Mohammad Ali Farrokhian

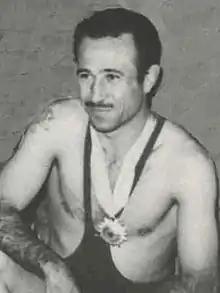
Farrokhian in the 1960s

Mohammad Ali Farrokhian (1935 – 27 January 2022) was an Iranian freestyle wrestler. He won silver medals in the 57 kg division at the 1965 World Wrestling Championships and 1966 Asian Games. Farrokhian died on 27 January 2022, at the age of 86.